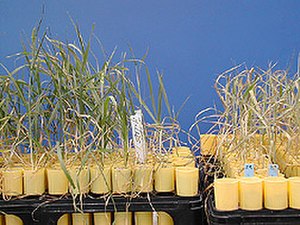
Planteforædling
Hvedearten Yecoro (t.h.) er følsom overfor salt, hvorimod den forædlede hvede W4910 (t.v.) har større tolerance overfor salt.
Planteforædling er en proces, hvorved der bevidst udvikles nye genetisk forbedrede planter. Udviklingen sker gennem kunstig selektion ved parring af eksisterende planter med andre individuelle planter, hvorved der fremkommer planter med de ønskede egenskaber.